Sakshi Malik (actress)

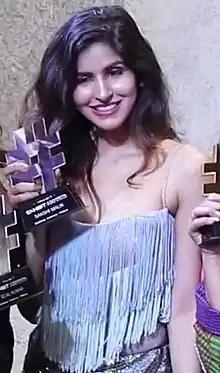
Malik during InfluencEx19

Sakshi Malik (born 21 January 1993) is an Indian actress, fitness influencer and model, known for her role in the film "Sonu Ke Titu Ki Sweety" and its associated song, "Bom Diggy Diggy".